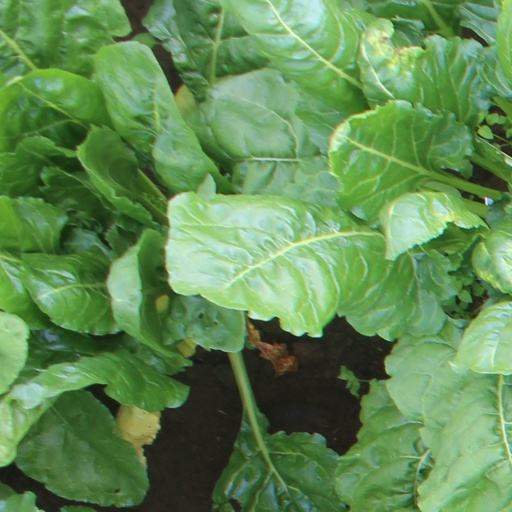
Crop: sugar beet